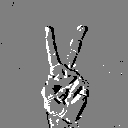
ASL letter: v